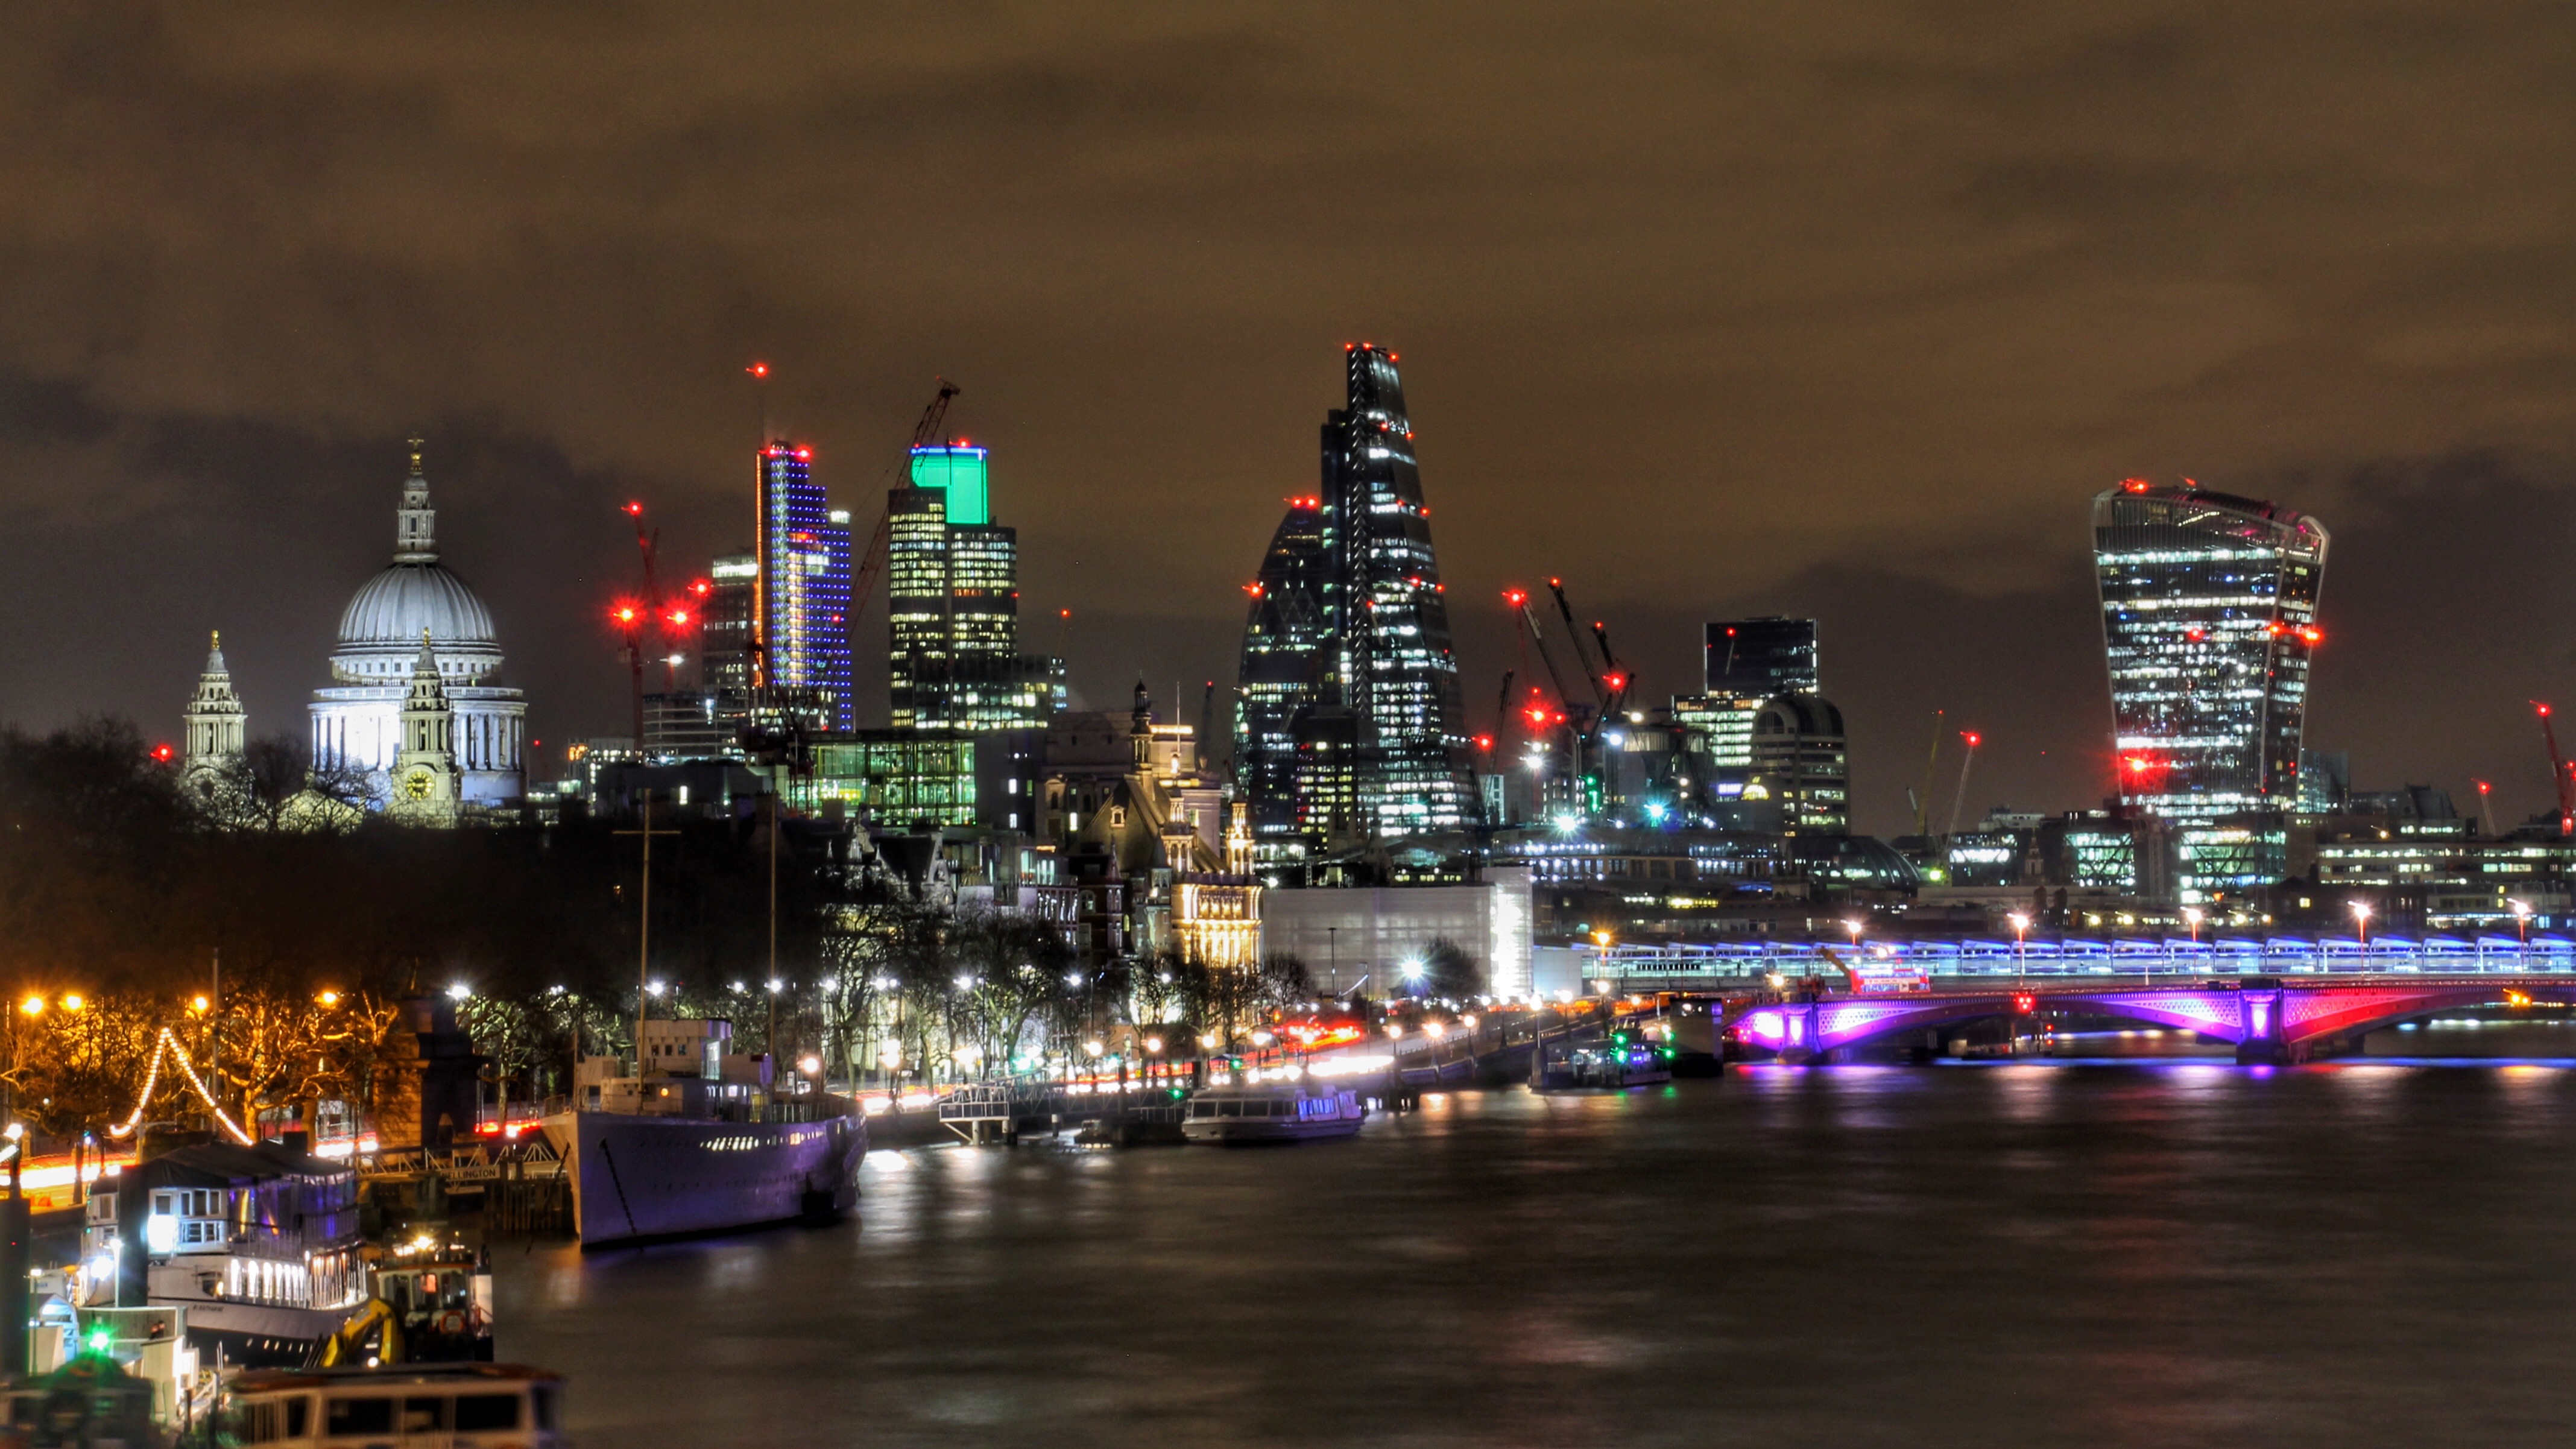
skyline, night, city, skyscraper, cityscape, downtown, dusk, evening, reflection, landmark, metropolis, urban area, geographical feature, human settlement, metropolitan area